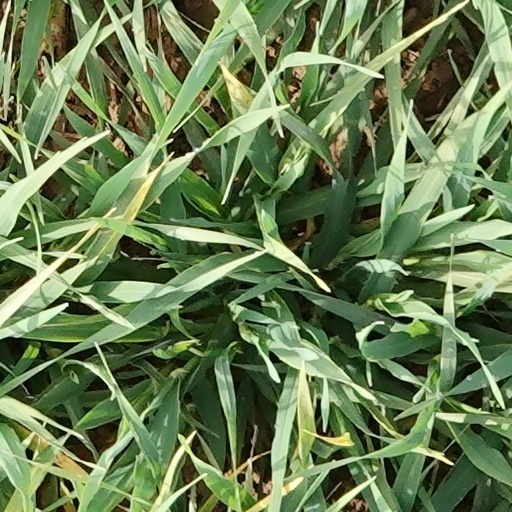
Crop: wheat